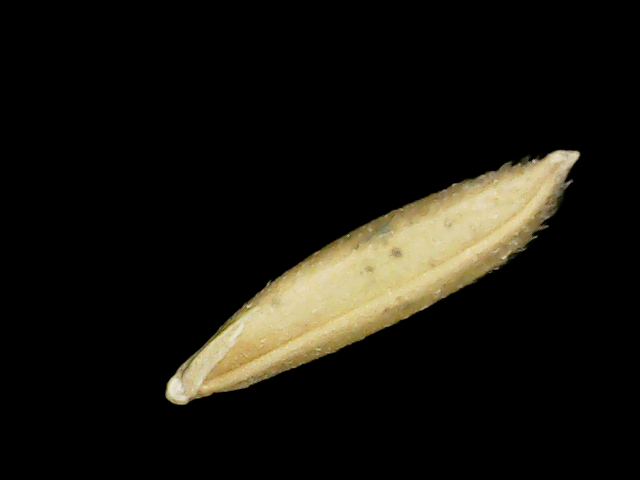
Rice variety: Binadhan19